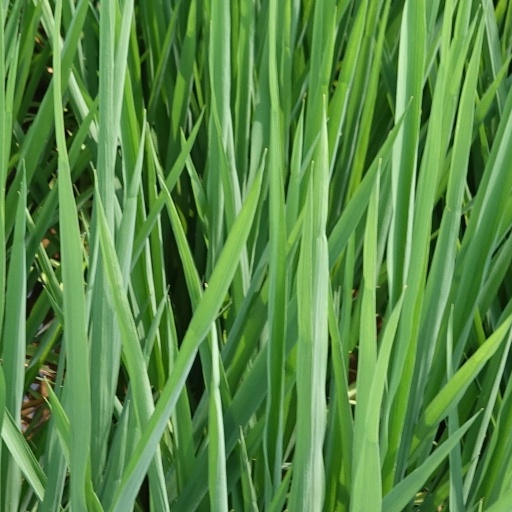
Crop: rice